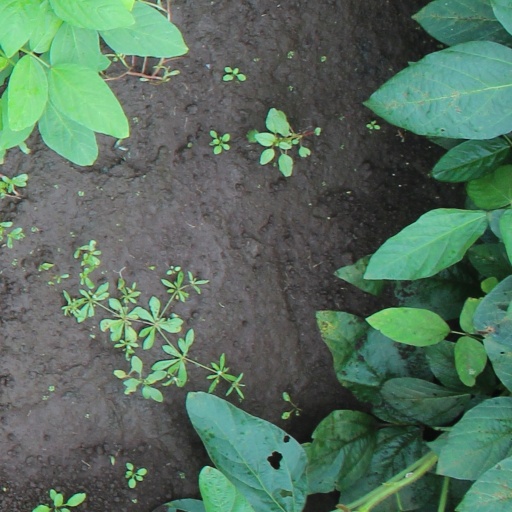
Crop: soybean